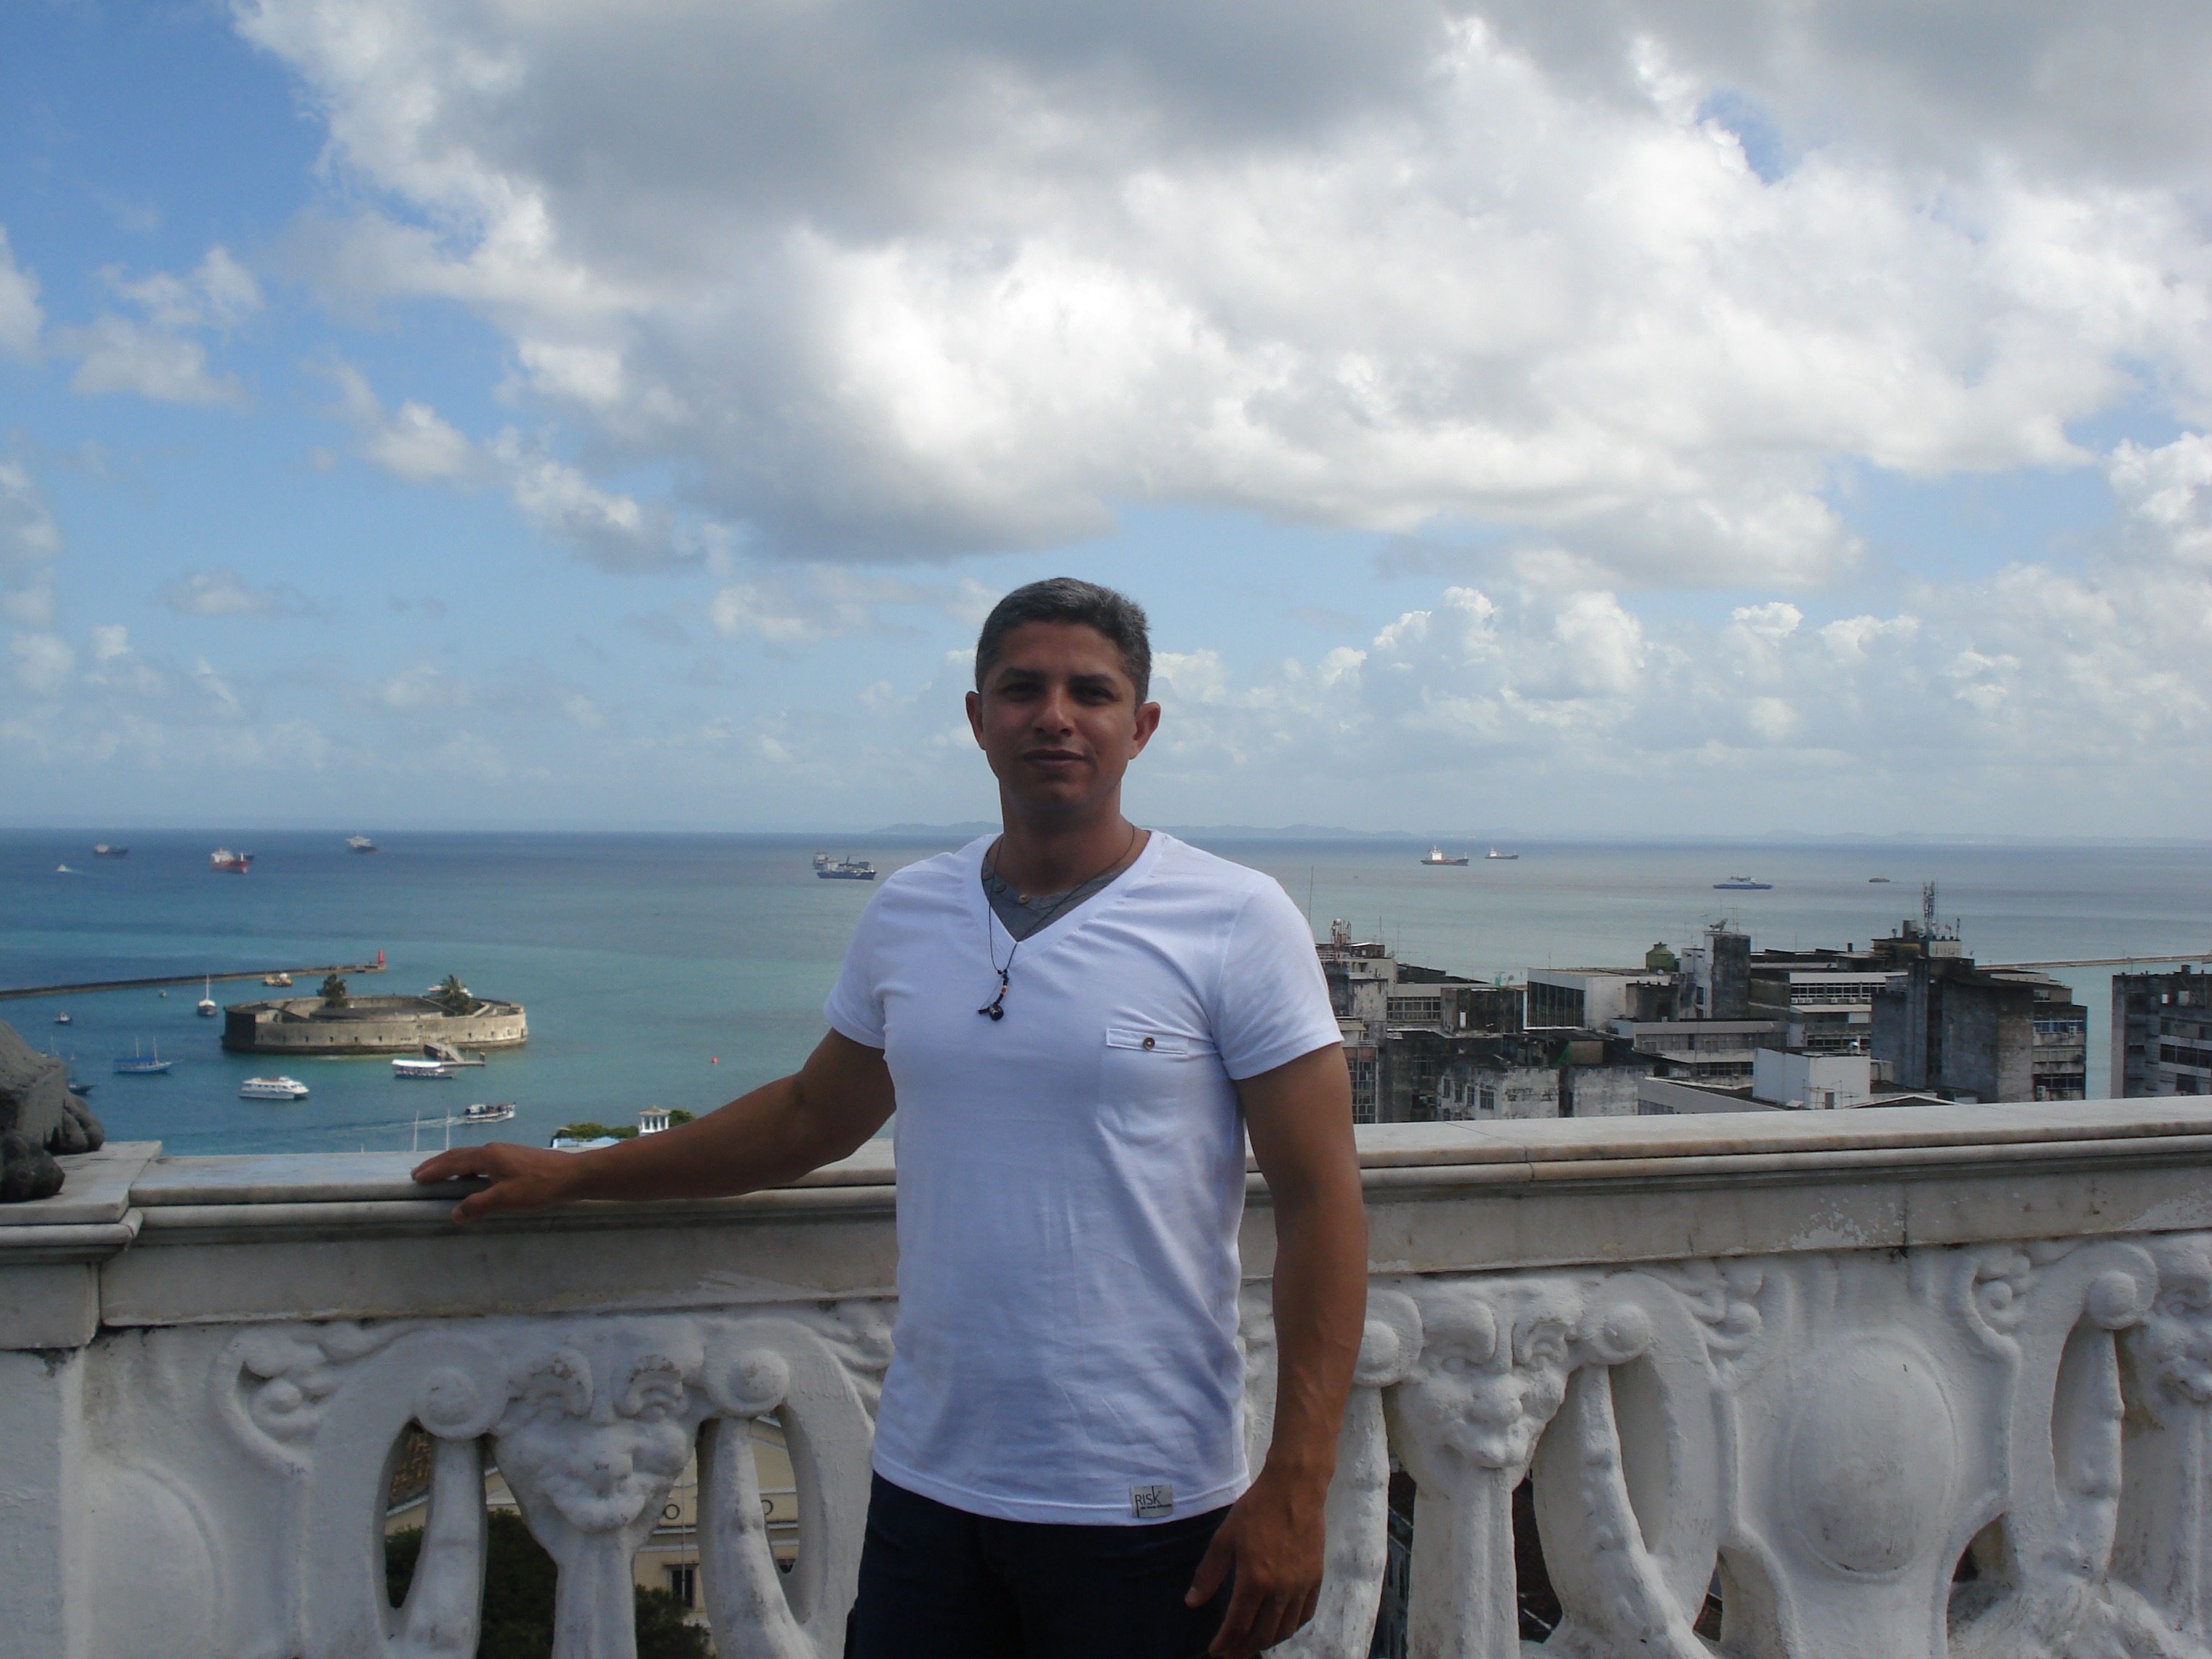
man, sea, coast, ocean, architecture, people, boat, vacation, tourist, travel, vehicle, bay, cape, ceu, passenger ship